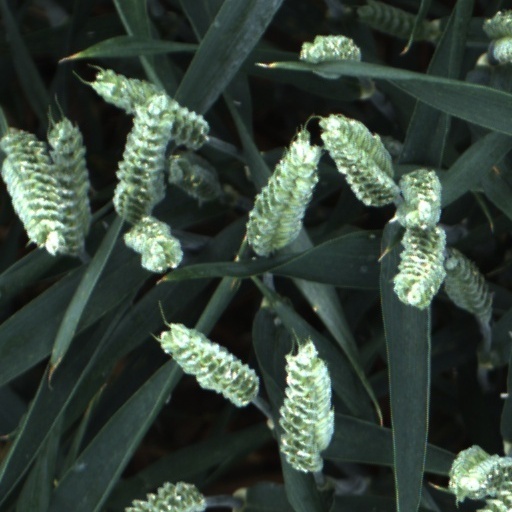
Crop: wheat